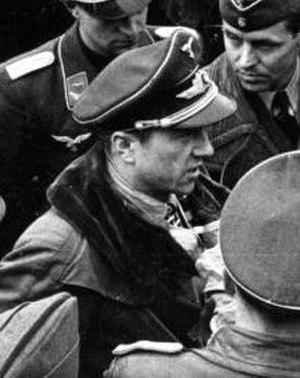
Bernhard Jope est un Oberstleutnant et pilote de bombardier de la Luftwaffe pendant la Seconde Guerre mondiale.